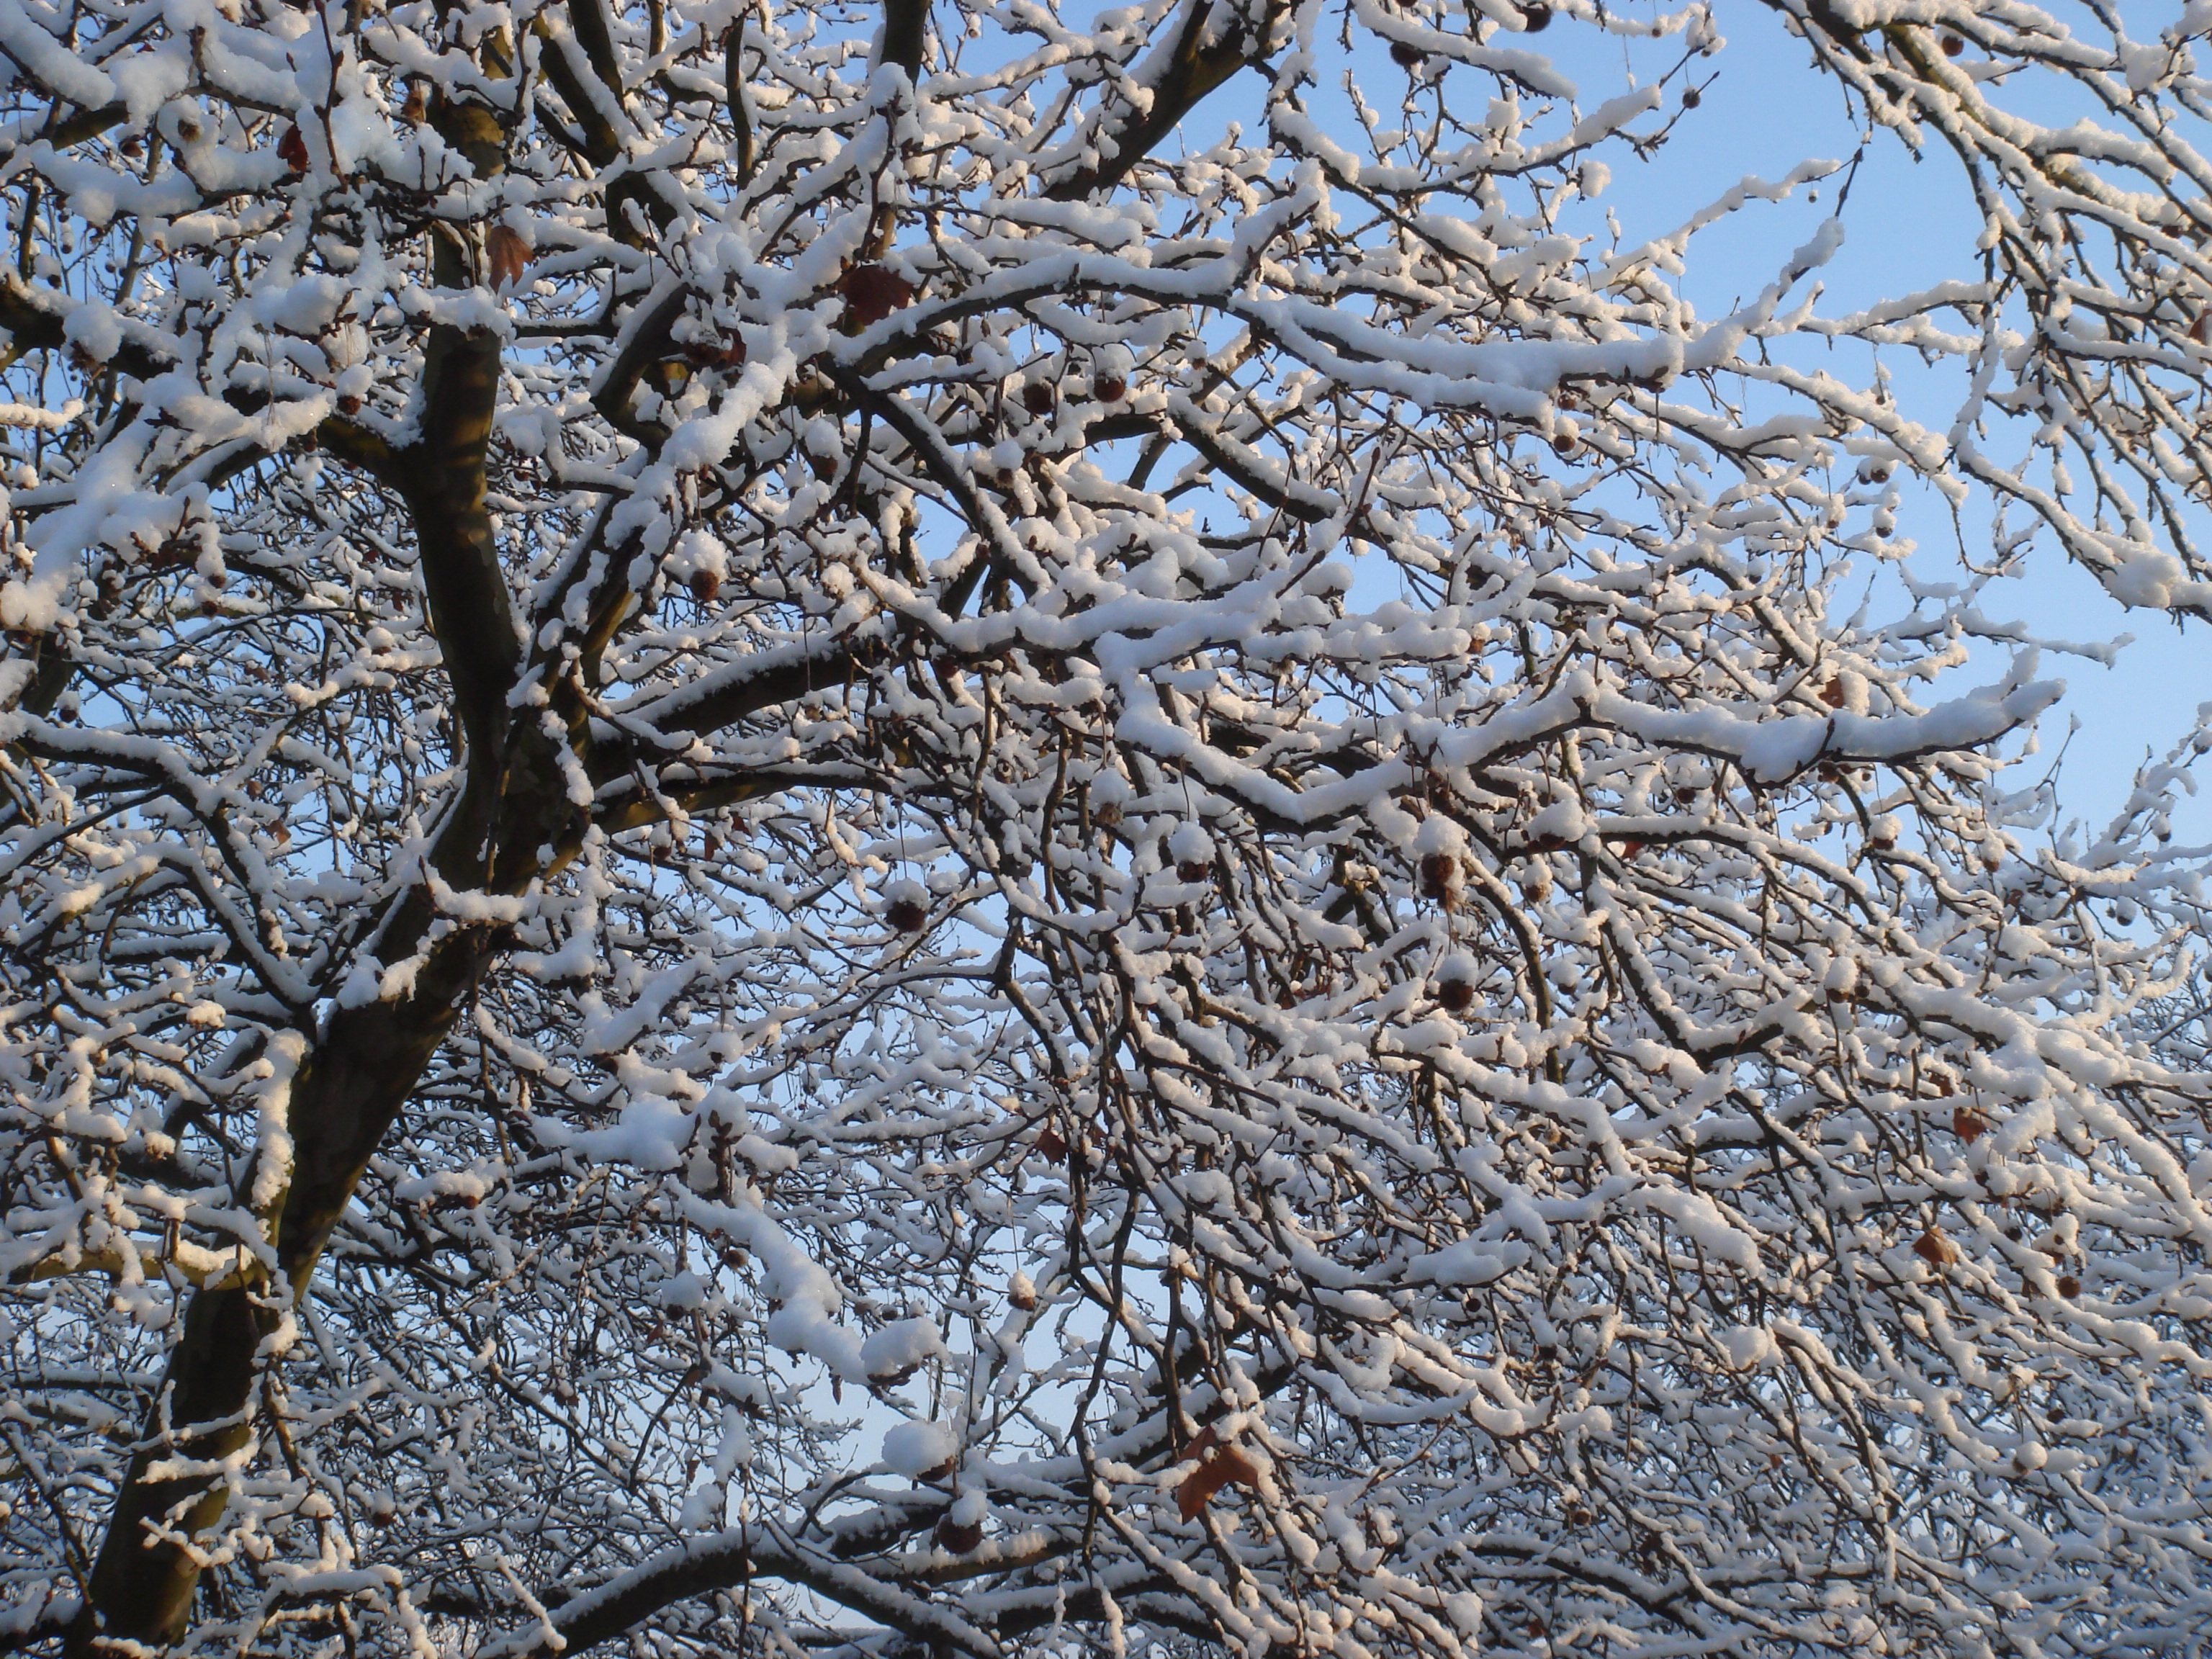
tree, branch, snow, cold, winter, plant, leaf, flower, frost, ice, spring, weather, season, twig, wintry, freezing, woody plant